Eve Plumb

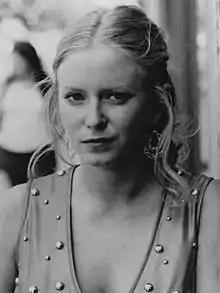
Plumb as the title character in "", 1976

Plumb returned to the "Jan" role for the NBC TV movie "The Brady Girls Get Married" (1981), which led to "The Brady Brides", a short-lived sitcom in which she co-starred with Maureen McCormick, who played Marcia Brady. She also appeared in the CBS television movie "A Very Brady Christmas" (1988) and its 1990 spin-off dramedy series, "The Bradys". To promote their latest incarnation, the cast appeared on an episode of "Sally Jessy Raphael", which is remembered for having been shot outdoors in Florida during a rainstorm.